Alistair Mackay (writer)

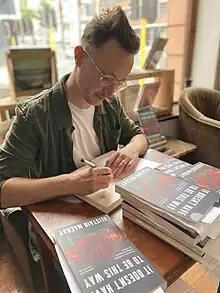
Alistair Mackay signing copies of his debut novel, It Doesn't Have to Be This Way (Kwela, 2022), at the Book Lounge, an independent bookstore in Cape Town, South Africa (19 February 2022).

Alistair Mackay (born 1984) is a South African novelist, short story writer and columnist. His debut novel "It Doesn't Have To Be This Way" was chosen by Brittle Paper as one of the 100 Notable African Books of 2022, and was long-listed for both the 2023 British Science Fiction Association Awards (for best novel) and the 2023 Sunday Times Literary Awards (for best fiction).